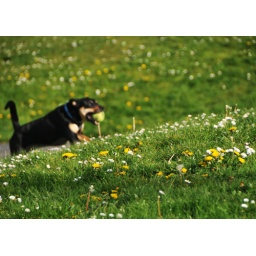
Dog running around catching ball in Discovery park in Seattle during spring.